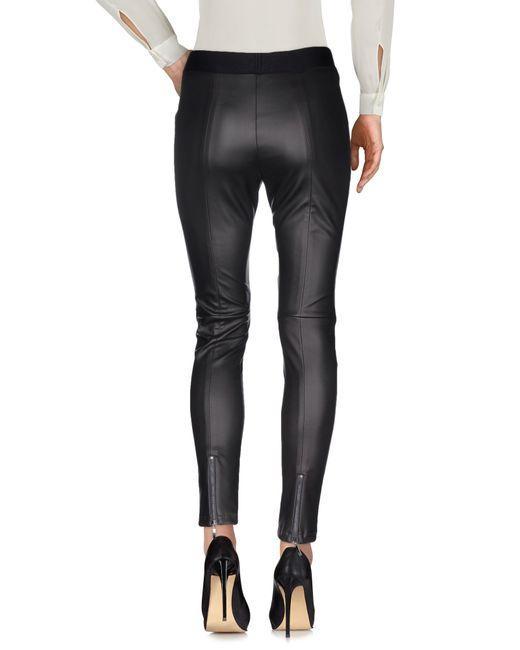
Weißes Langarmhemd mit schwarzer Lederhose für Damen